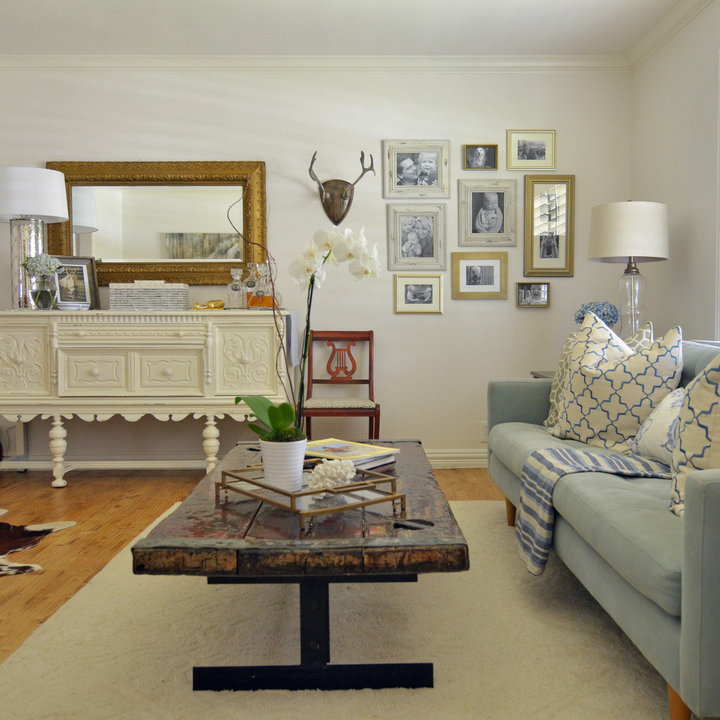
Style: Vintage